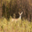
Label: deer